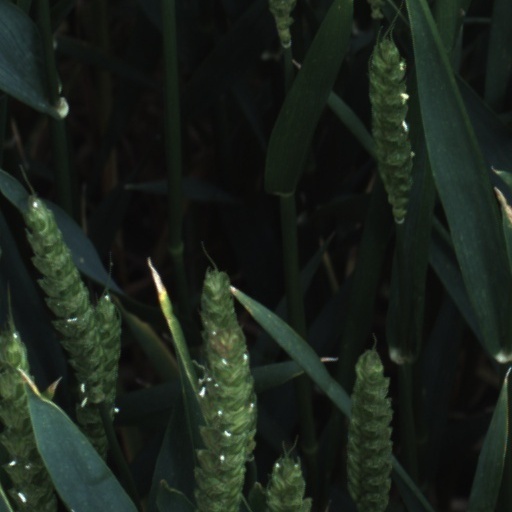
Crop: wheat